Buick Electra E5

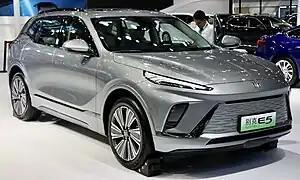

The Buick Electra E5 is a battery electric mid-size crossover SUV manufactured by SAIC-GM under the Buick brand.